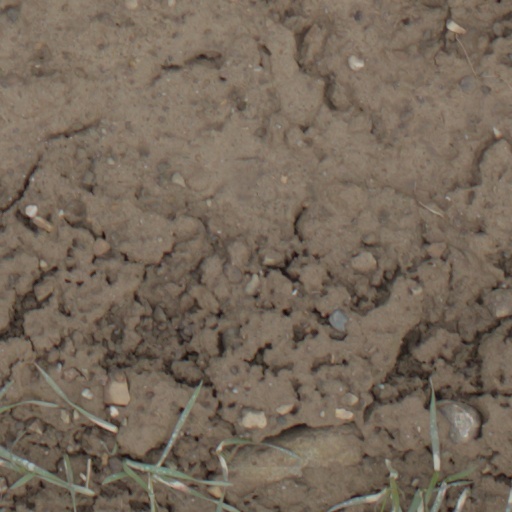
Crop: wheat